Dragon Sword

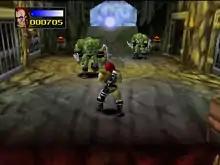
Gameplay screenshot from a leaked beta build.

"Dragon Sword" is a fantasy themed beat-em-up reminiscent of "Golden Axe", "Soul of the Samurai" and "Gauntlet Legends" where players would have assume the role from one of the four crusaders battling with monsters on a quest against an evil god to save the land of Avantaria and free its people from enslavement as the main objective. The plot was going to revolve around an evil god invading the land of Avantaria, enslaving the people and destroy their light god. The light god called upon four crusaders (Cutter, Kailan, Aisha and Gouranga) to respond his call and defeat the enemy. In addition to the single-player campaign, the game was going to feature a two-player co-op mode as well as a four-player deathmatch comprising four different gameplay types. The title was also going to support the Rumble Pak.